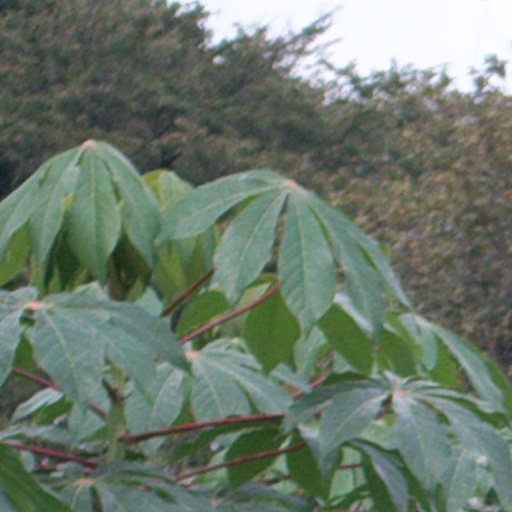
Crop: cassava